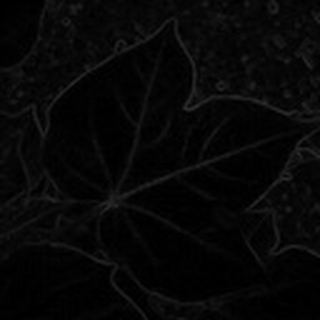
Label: healthy_cotton